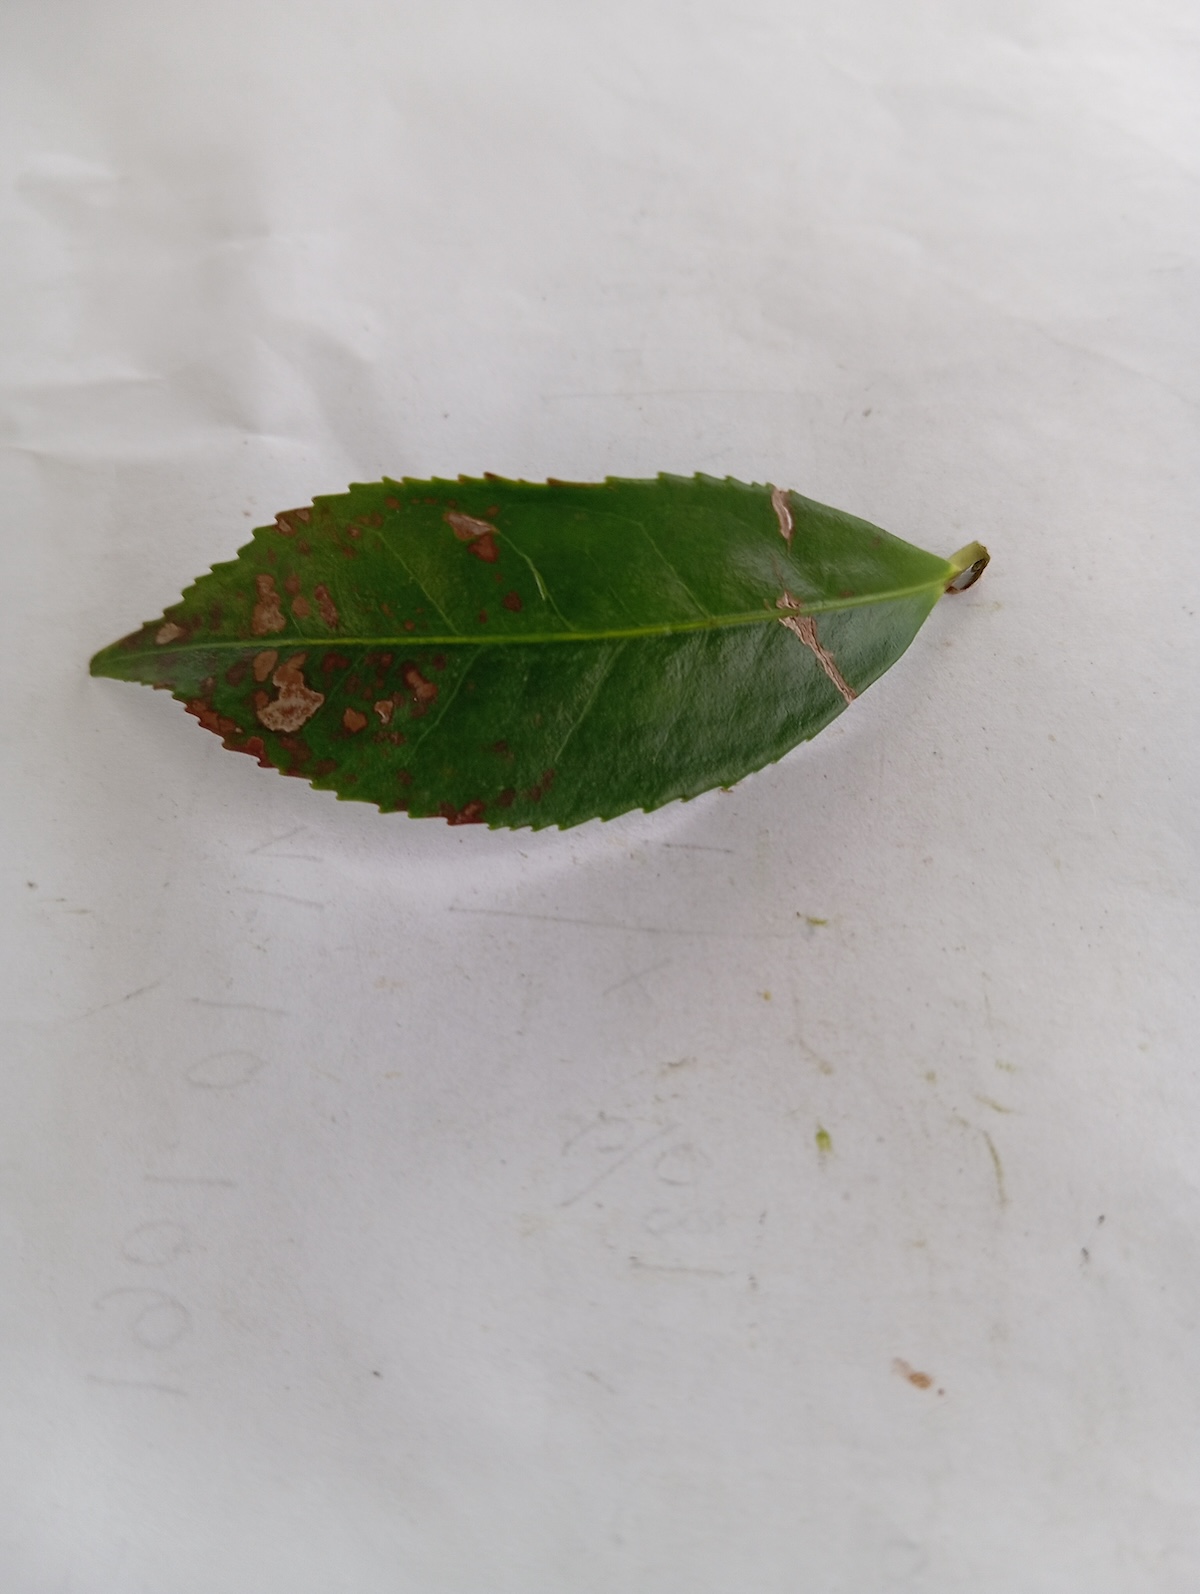
Label: Gray Blight